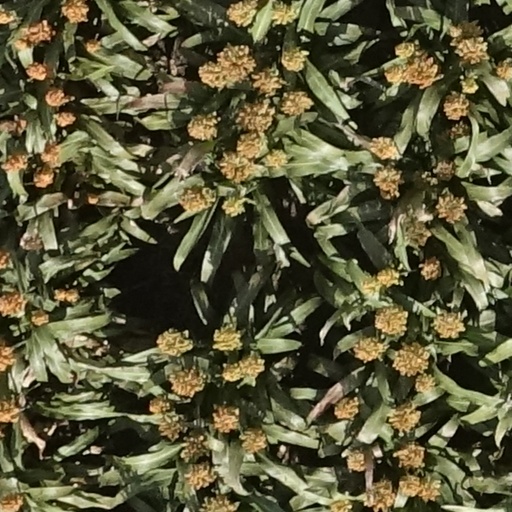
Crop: sorghum